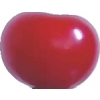
Label: cherry_sour